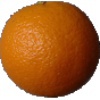
Label: orange